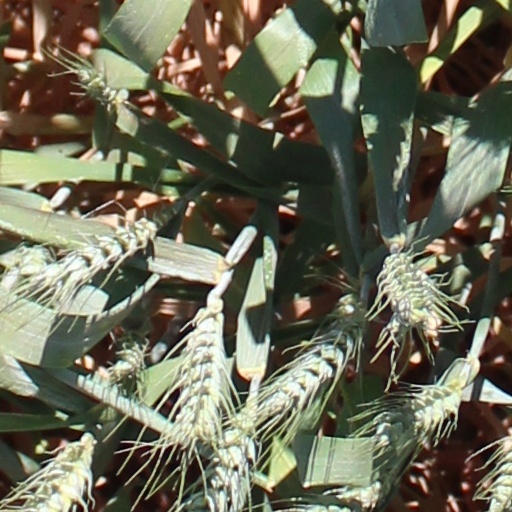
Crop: wheat